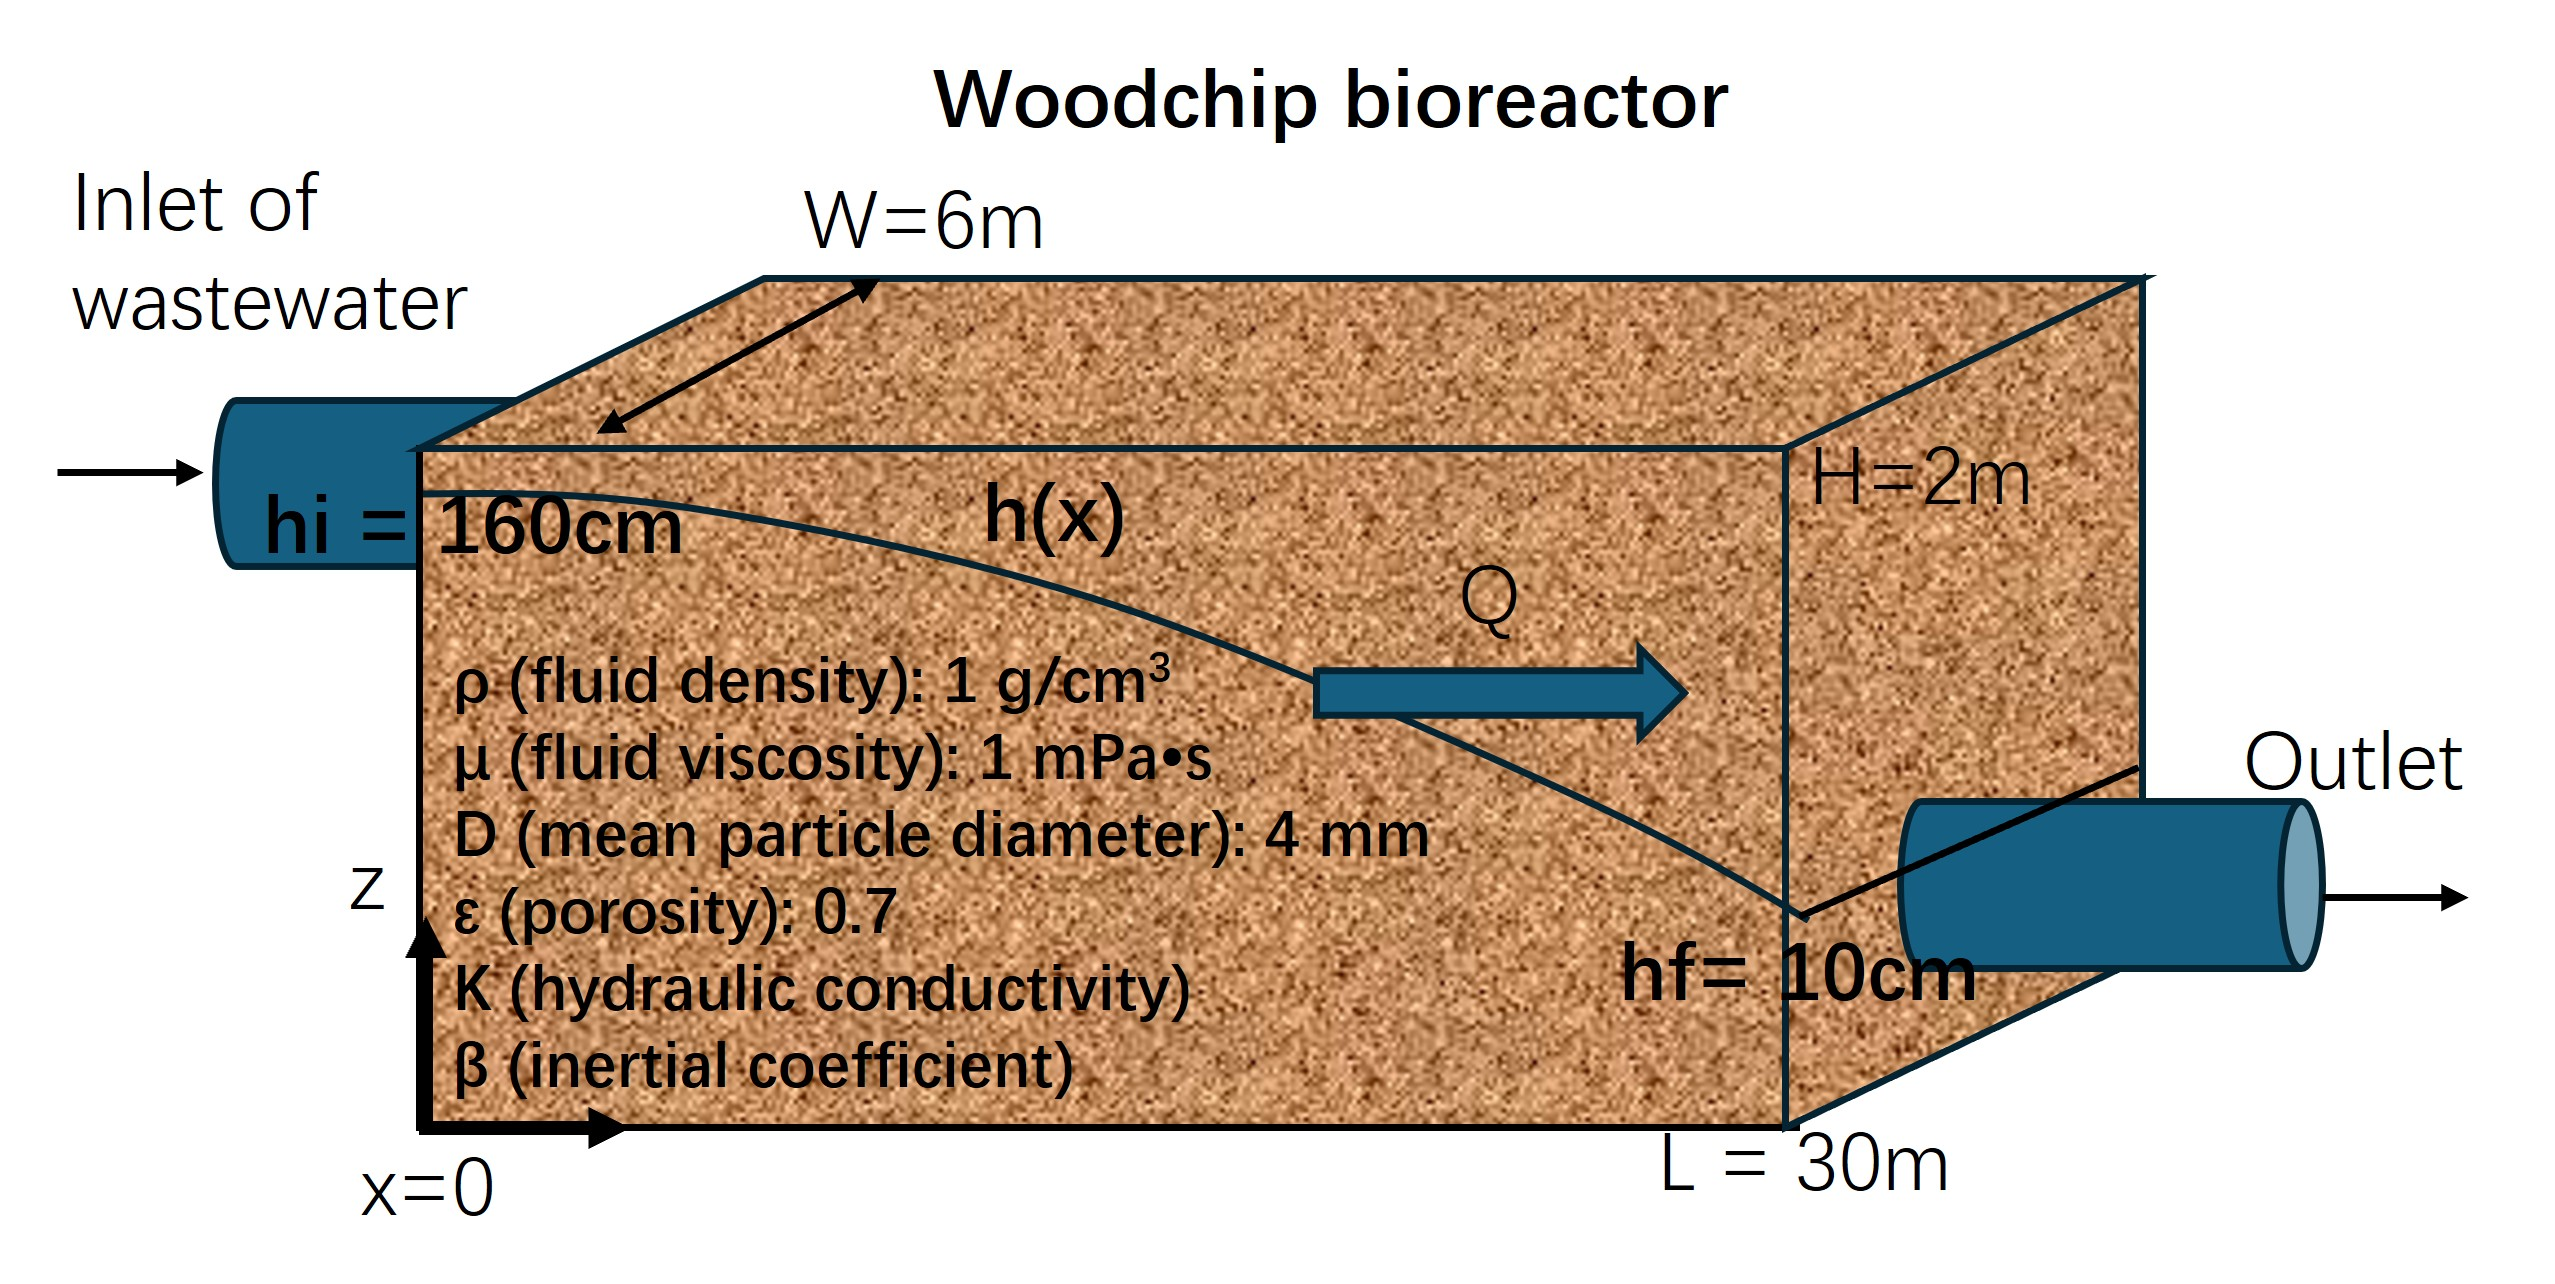
woodchip bioreactor diagram
Specialty: pharmaceutical manufacturing